Mir Osman Ali Khan

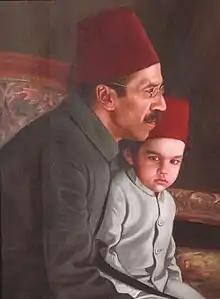
The Nizam with his heir apparent and grandson Mukarram Jah

The Nizam lived at King Kothi Palace — bought from a nobleman (Kamal Khan, an architect of those times) — from age 13 until his death. He never moved to Chowmahalla Palace, even after his accession to the throne.